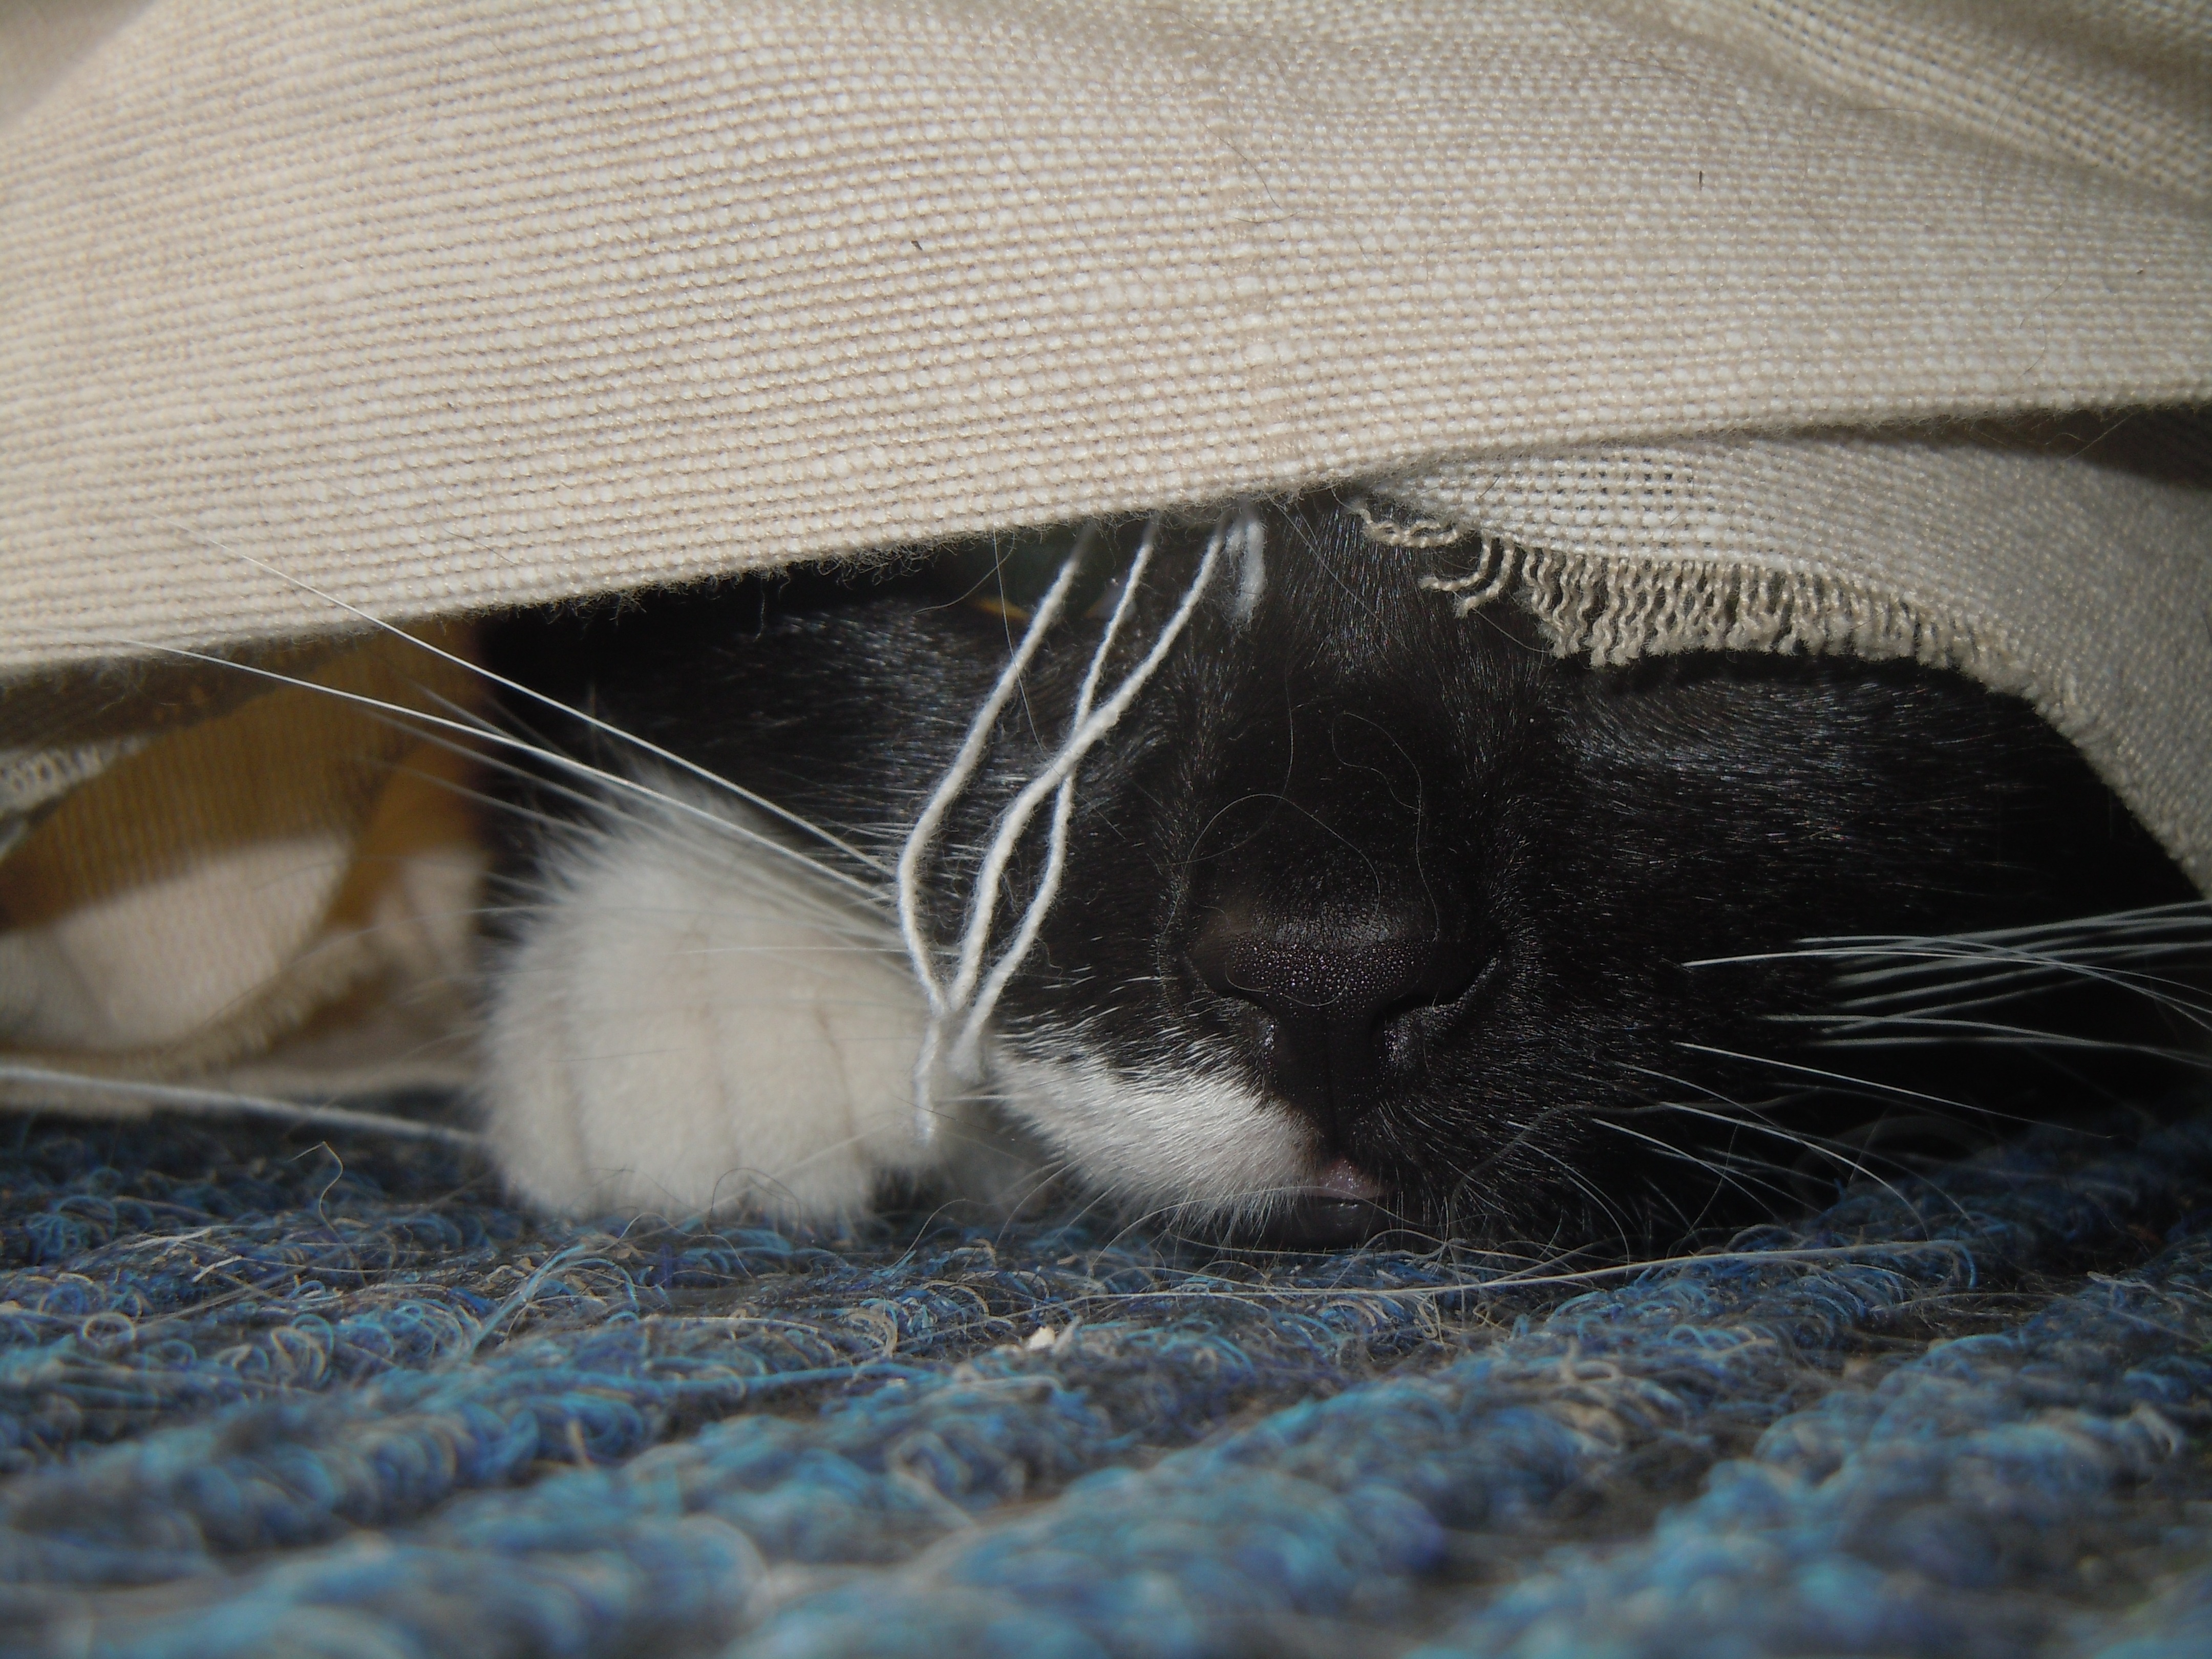
kitten, cat, mammal, fauna, nose, whiskers, eye, lurking, vertebrate, hidden, small to medium sized cats, cat like mammal